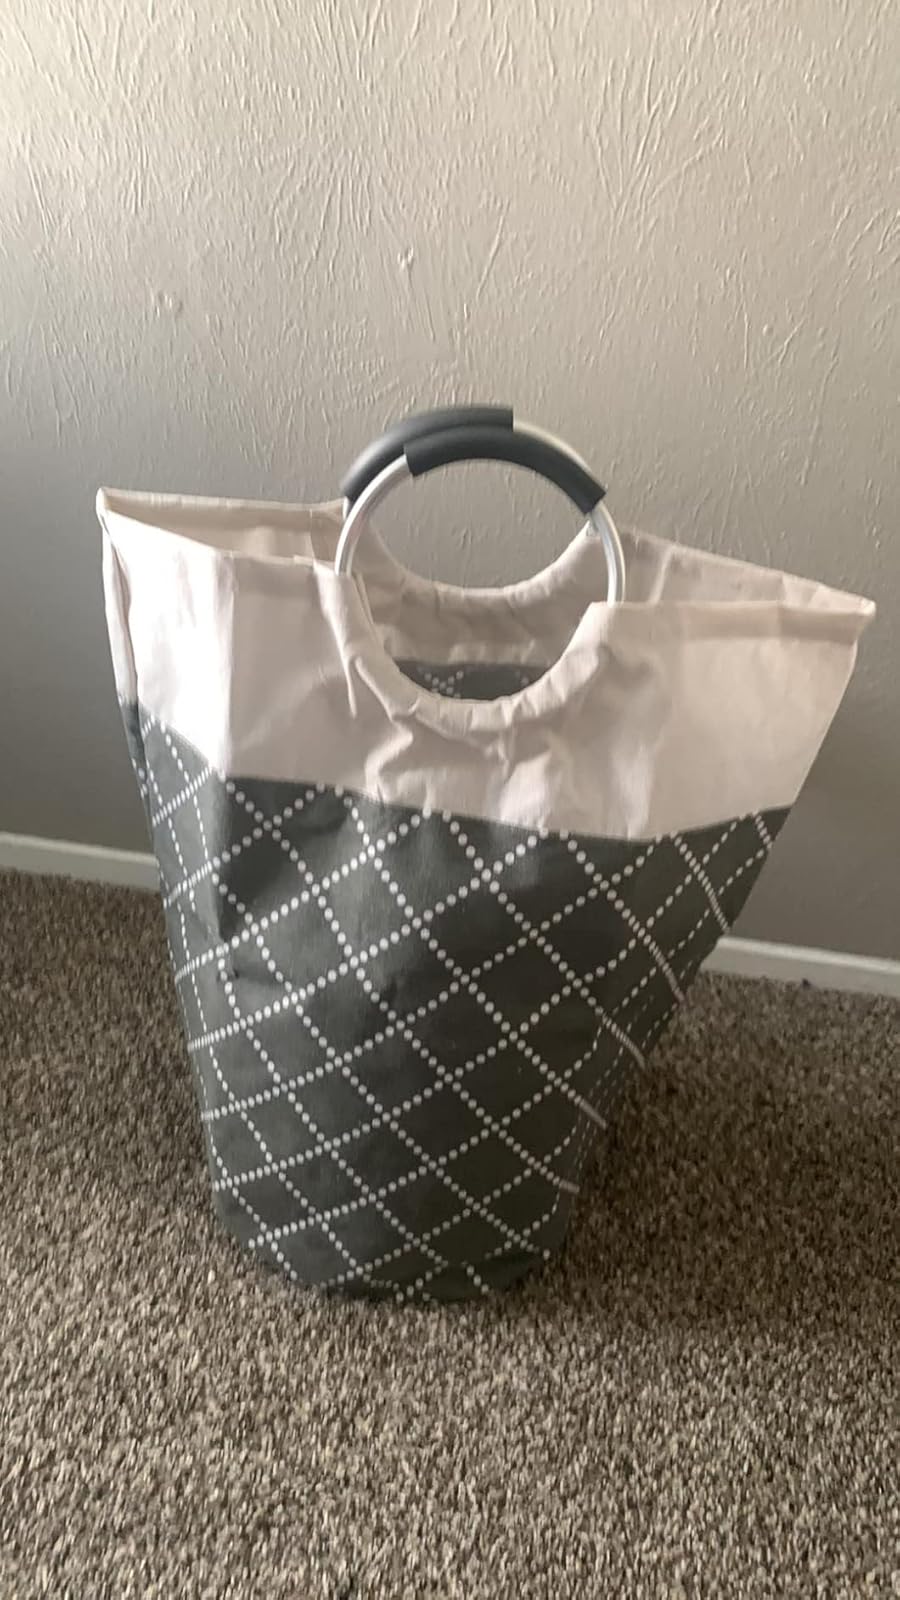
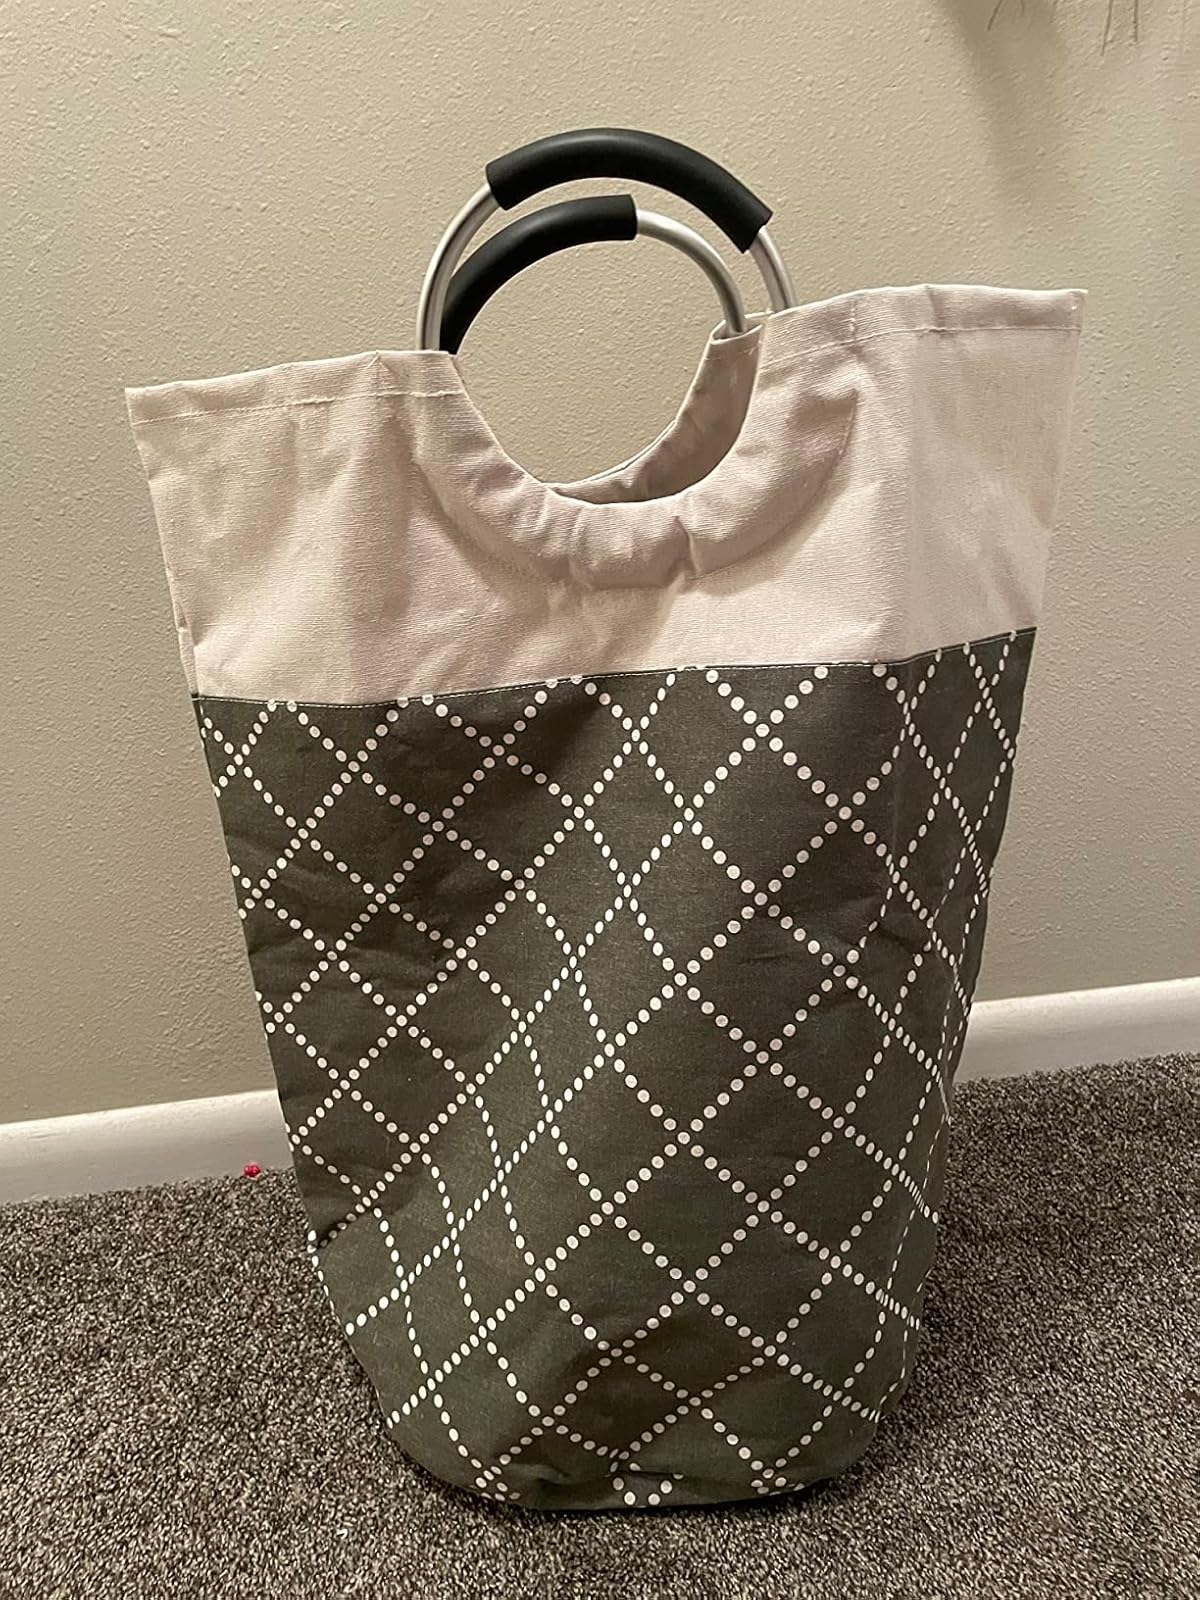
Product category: items_hamper
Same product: yes